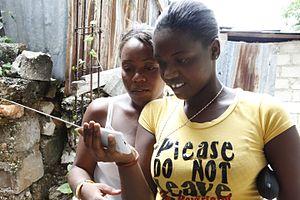
Le système de télécommunications d'Haïti comprend des dispositifs de diffusion radiophonique, télévisuelle, téléphonique et d'Internet. Le CONATEL veille au développement de ces secteurs. Les opérateurs commerciaux pour la téléphonie mobile et Internet sont Comcel, Digicel et Natcom. En 2013 le secteur des télécommunications apporte près d'un quart des recettes fiscales.